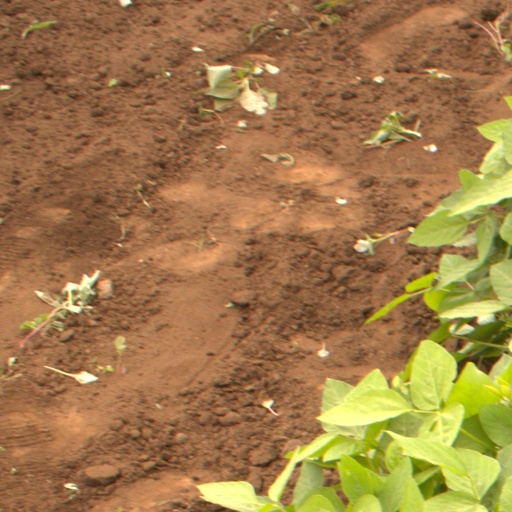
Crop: soybean